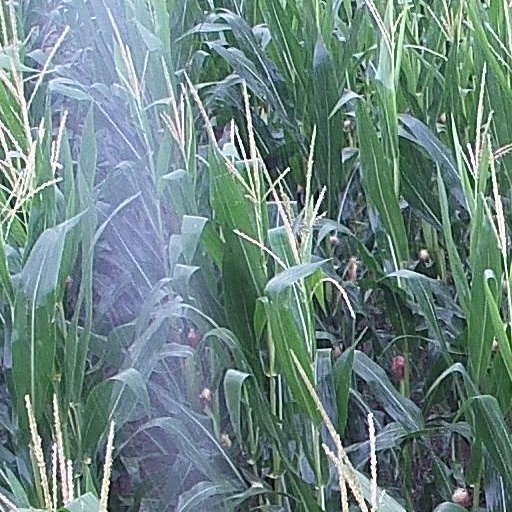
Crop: maize; corn